Primošten massacre

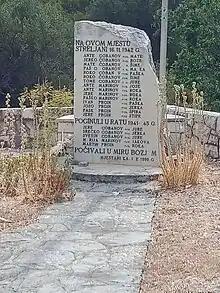
A commemorative stone reminds visitors of the civilian deaths that occurred during the massacre.

The Primošten massacre was the mass murder of Croat civilians by Italian occupation forces on 16 November 1942, in the village of Primošten, in retaliation for an earlier Partisan attack.